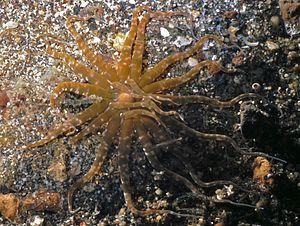
Les Actinodendronidae sont une famille d'anémones de mer de l'ordre des Actiniaria.
Actinostephanus haeckeli, l'Anémone couronne d'épines, est une espèce d'anémones de mer de la famille des Actinodendronidae. C'est la seule espèce de son genre Actinostephanus.